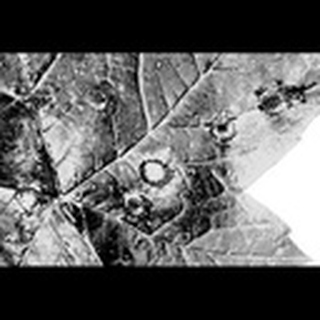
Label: cotton_target_spot